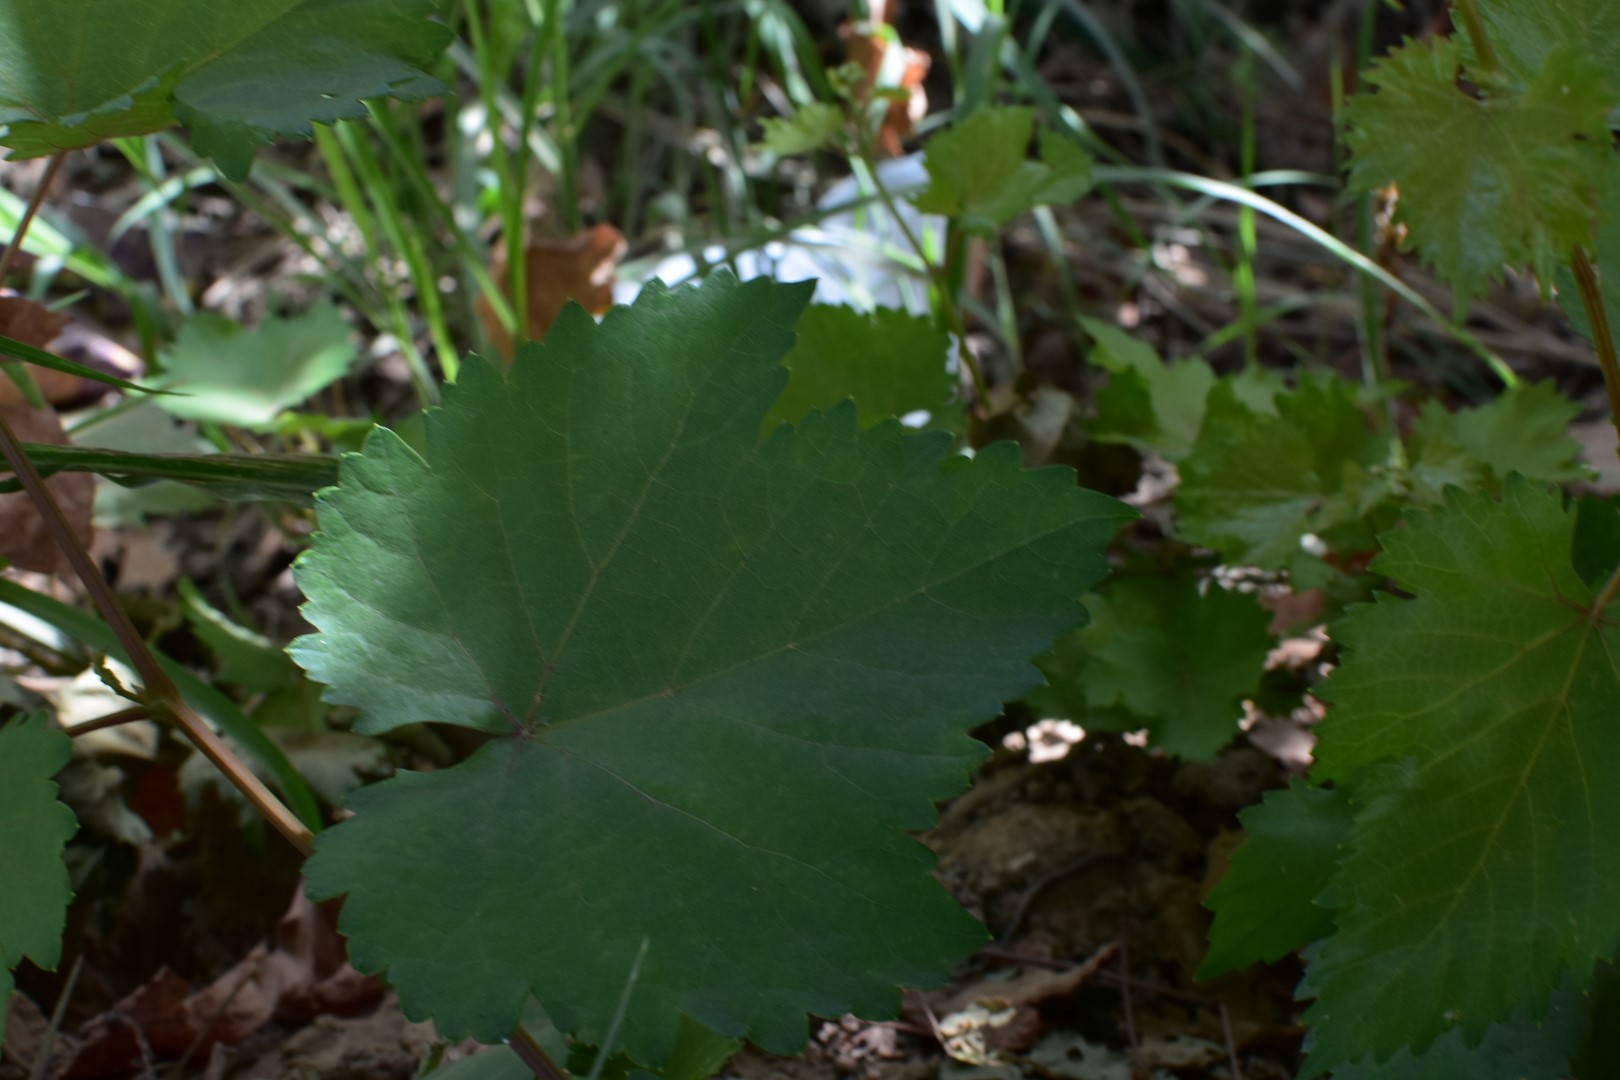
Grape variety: Kamali